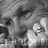
Emotion: sad